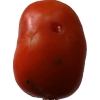
Label: tomato